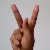
The image shows a hand gesture representing the letter 'K' in Indian Sign Language.